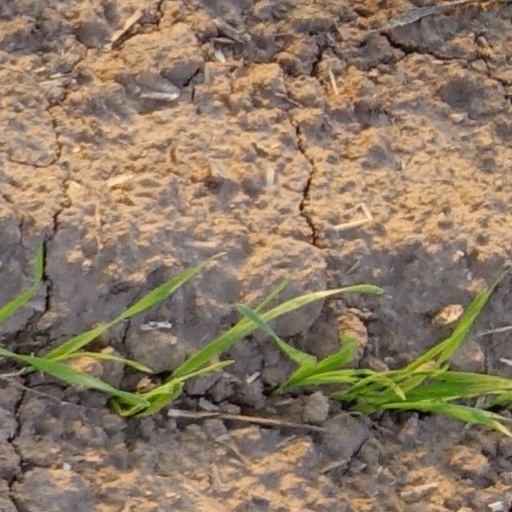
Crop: wheat